Jean-François Zevaco

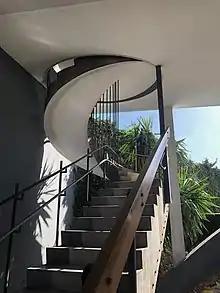
Stairs at Zevaco's Vincent Timsit Workshop.

Zevaco was born in Casablanca on August 8, 1916, to a French family from Corsica.